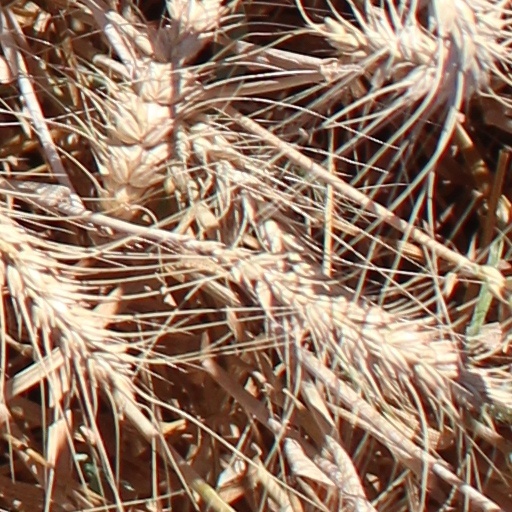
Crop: wheat